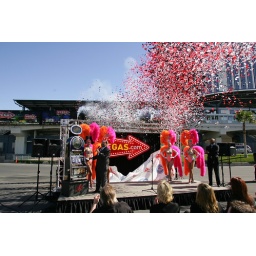
As the VEGAS.com train arrived (behind the stage), Howard pulled the slot machine handle and confetti shot out over the crowd.